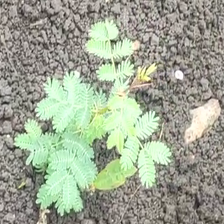
Weed species: Dwarf_cassia_(Chamaecrista pumila)